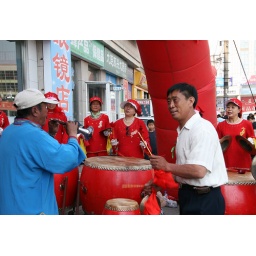
The man in the white shirt was a pedestrian that joined in on the concert.